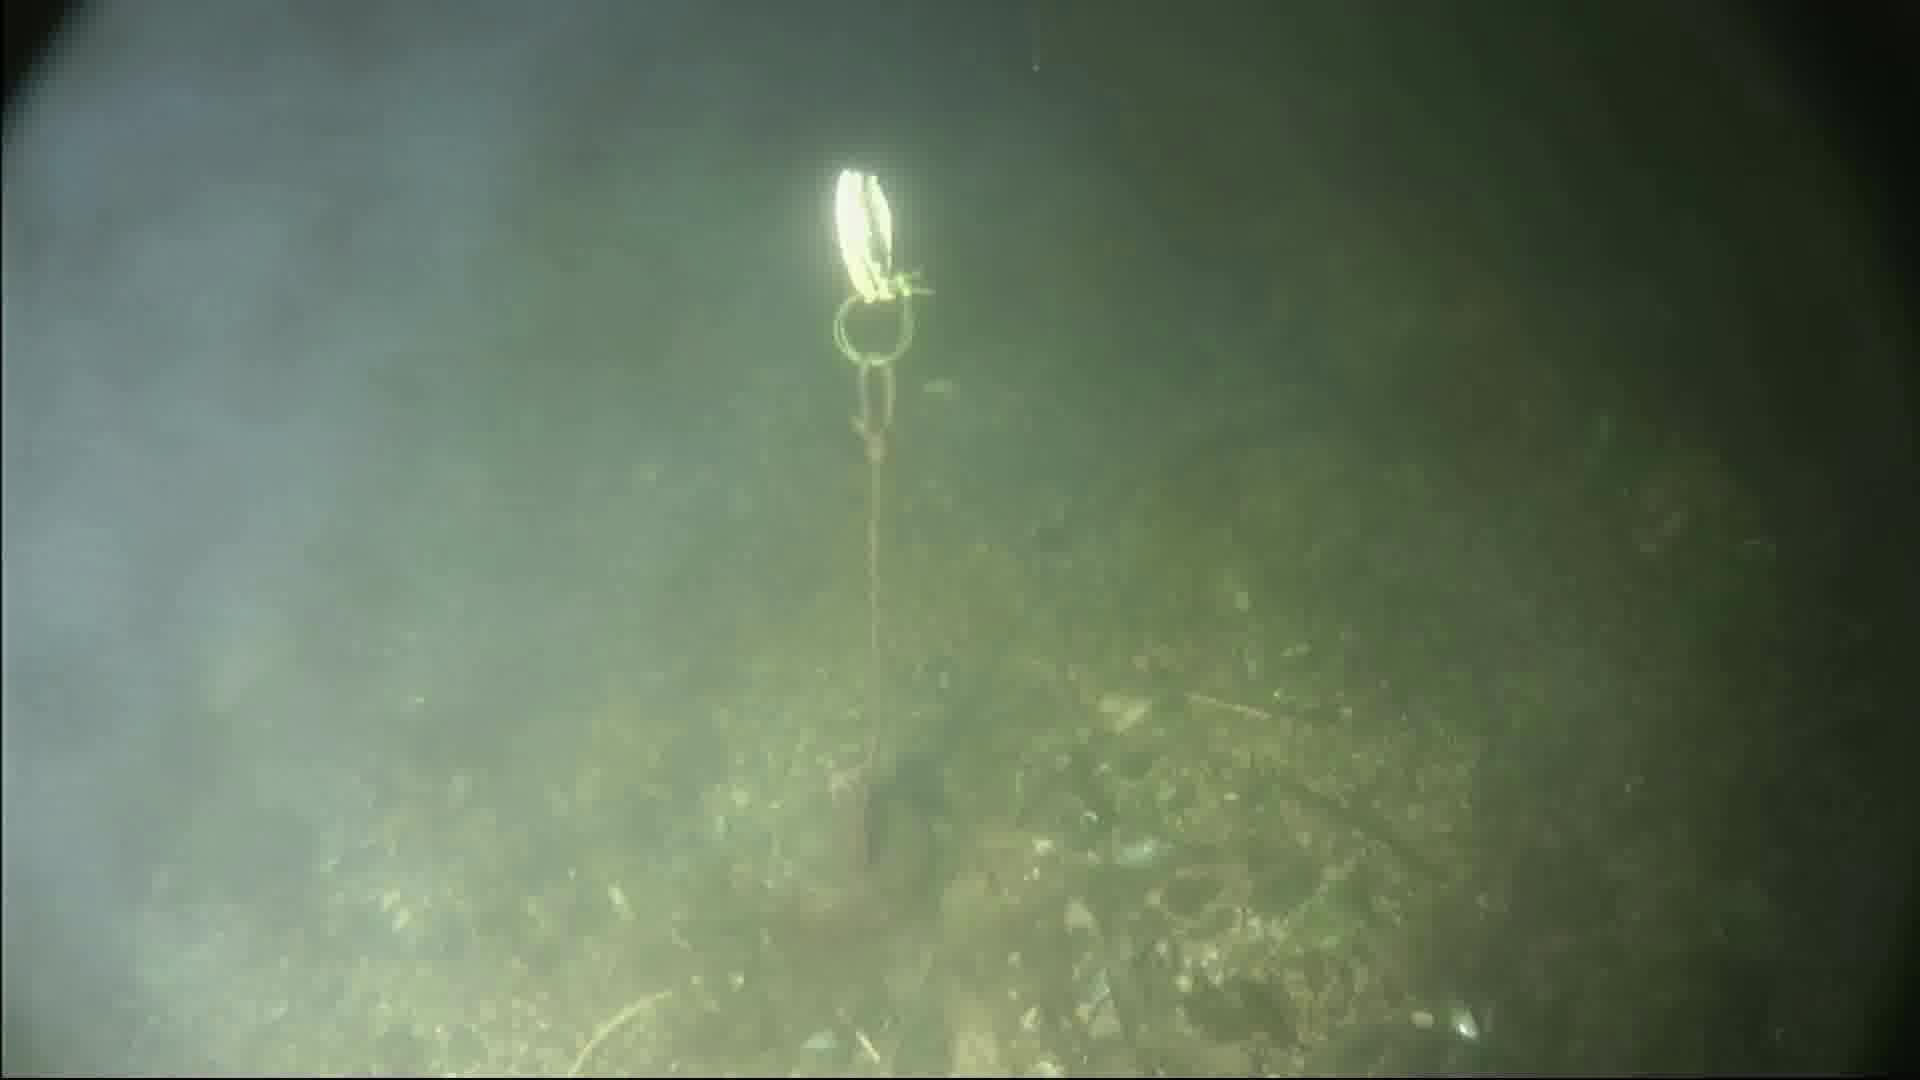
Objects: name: crab